Snowy owl

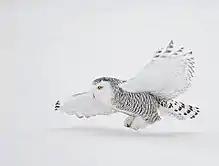
Snowy owls are often somewhat ponderous in movements but can be surprisingly and suddenly fast on the wing.

During the winter months, many snowy owls leave the dark Arctic to migrate to regions further south. Southern limits of the regular winter range are difficult to delineate given the inconsistency of appearances south of the Arctic. Furthermore, not infrequently, many snowy owls will overwinter somewhere in the Arctic through the winter, though seldom appear to do so in the same sites where they have bred. Due in no small part to the difficulty and hazardousness of observation for biologists during these harsh times, there is very limited data on overwintering snowy owls in the tundra, including how many occur, where they winter and what their ecology is at this season.